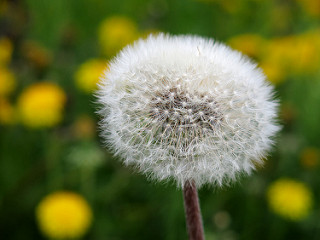
Flower: dandelion